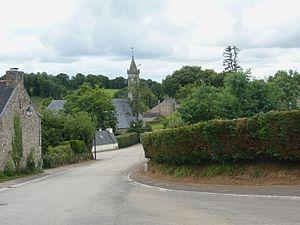
Locmaria-Berrien
Polig Monjarret, Paul Monjarret à l'état-civil, est un musicien, collecteur et membre du mouvement breton, créateur de la Bodadeg ar Sonerion, principale association de musique traditionnelle bretonne.
Locmaria-Berrien [lɔkmaʁja bɛʁjɛ̃] est une ancienne commune du département du Finistère, dans la région Bretagne, en France, intégrée depuis le 1ᵉʳ janvier 2019 à la commune de Poullaouën. Elle était membre de la communauté de communes Monts d'Arrée Communauté.